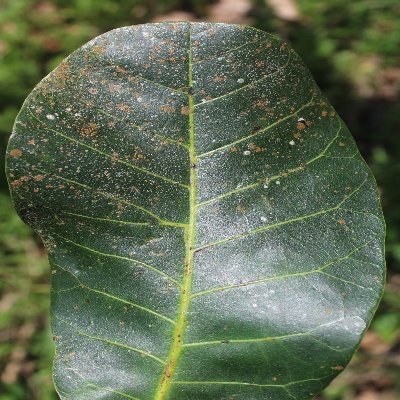
Crop: Cashew
Condition: red rust